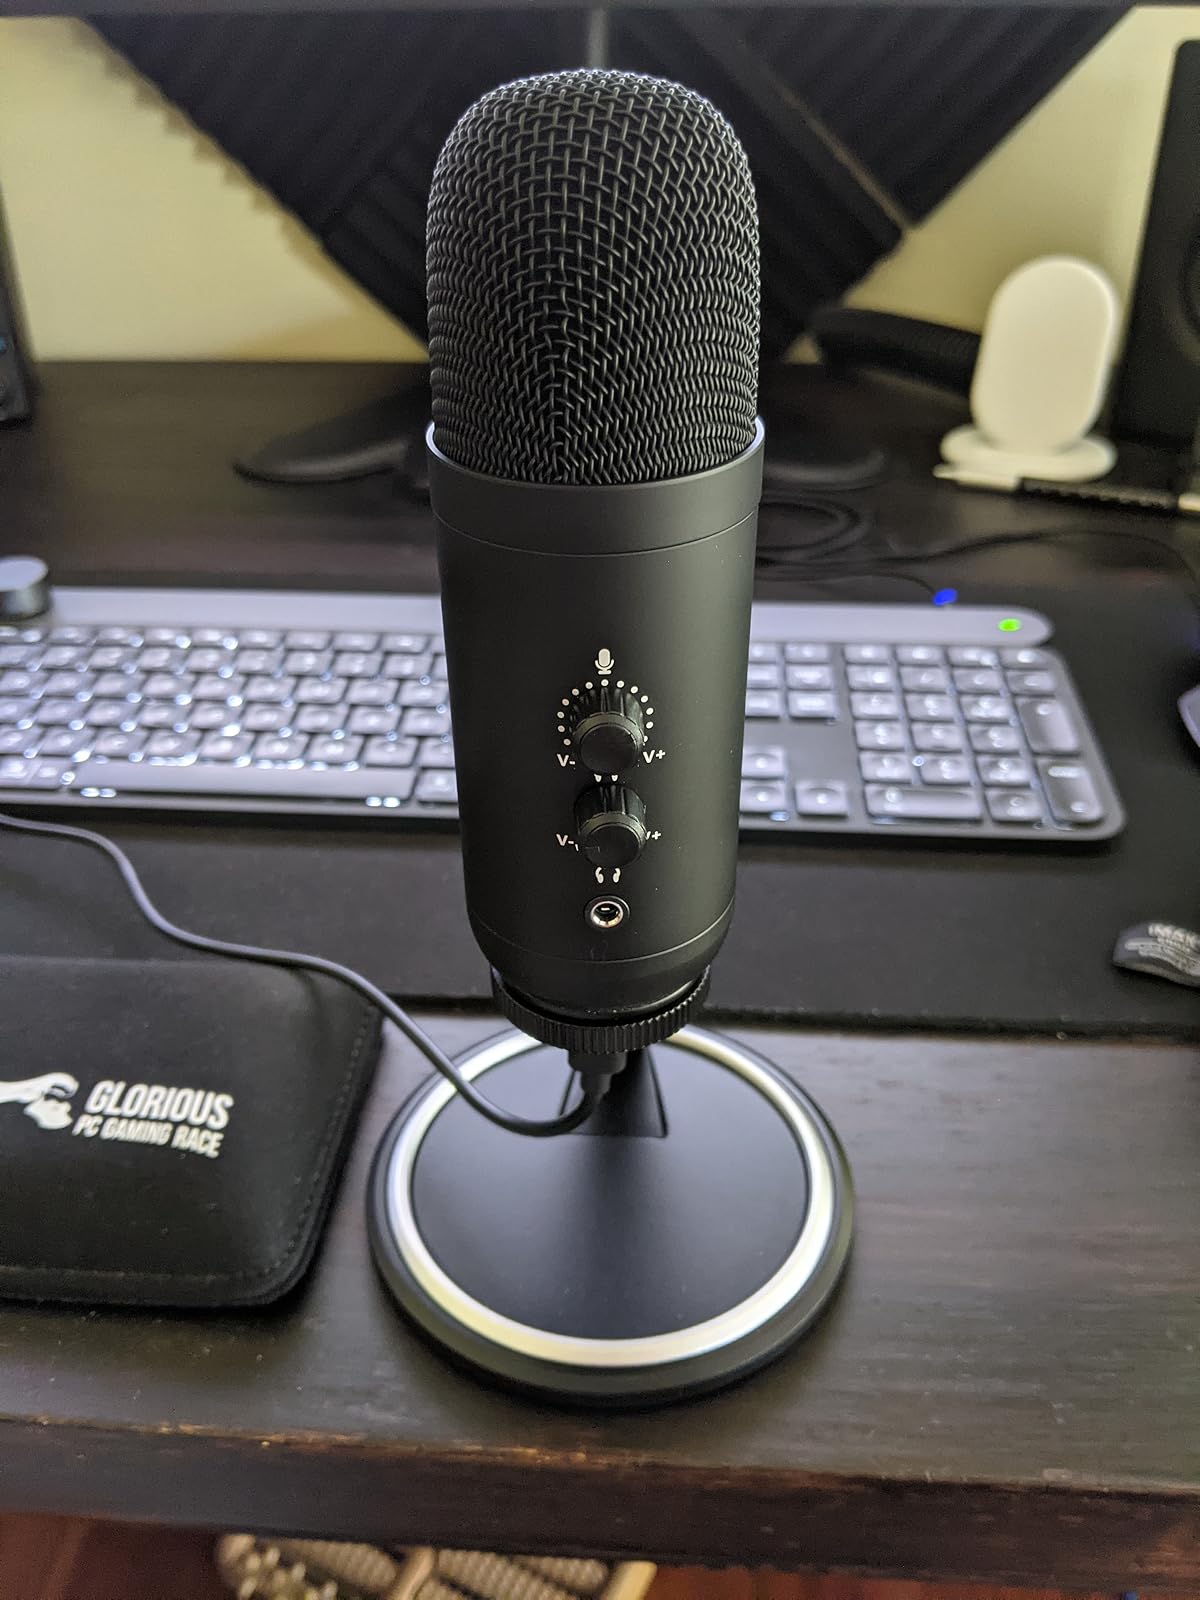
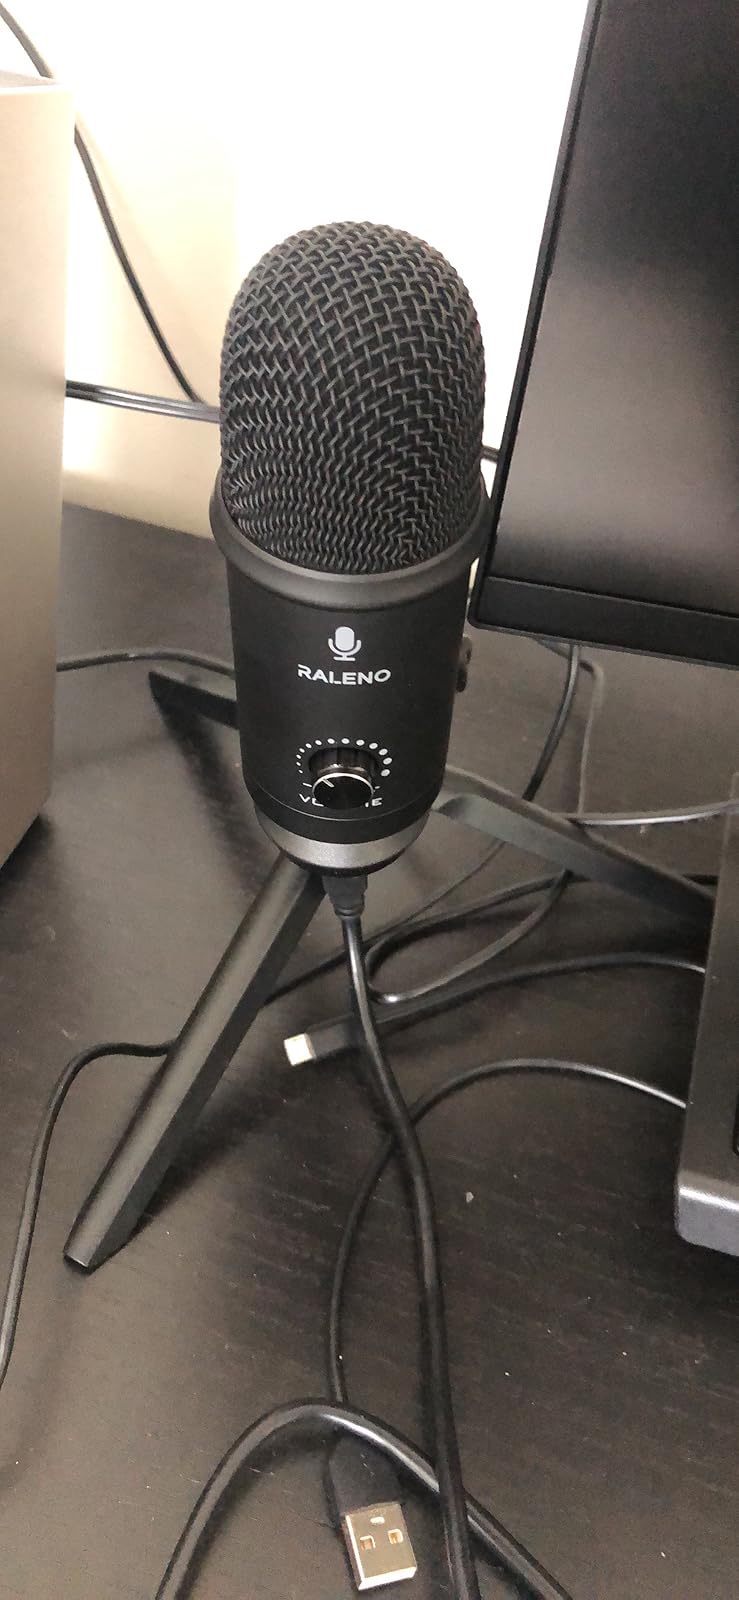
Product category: microphone
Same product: no